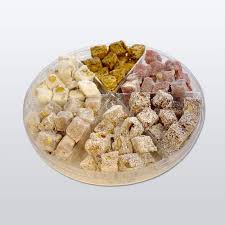
Yemek: lokum